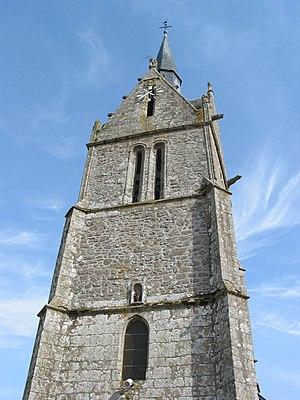
L'église Saint-Aignan est une église catholique située à Sept-Forges, en France.